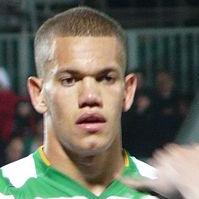
Age: 18